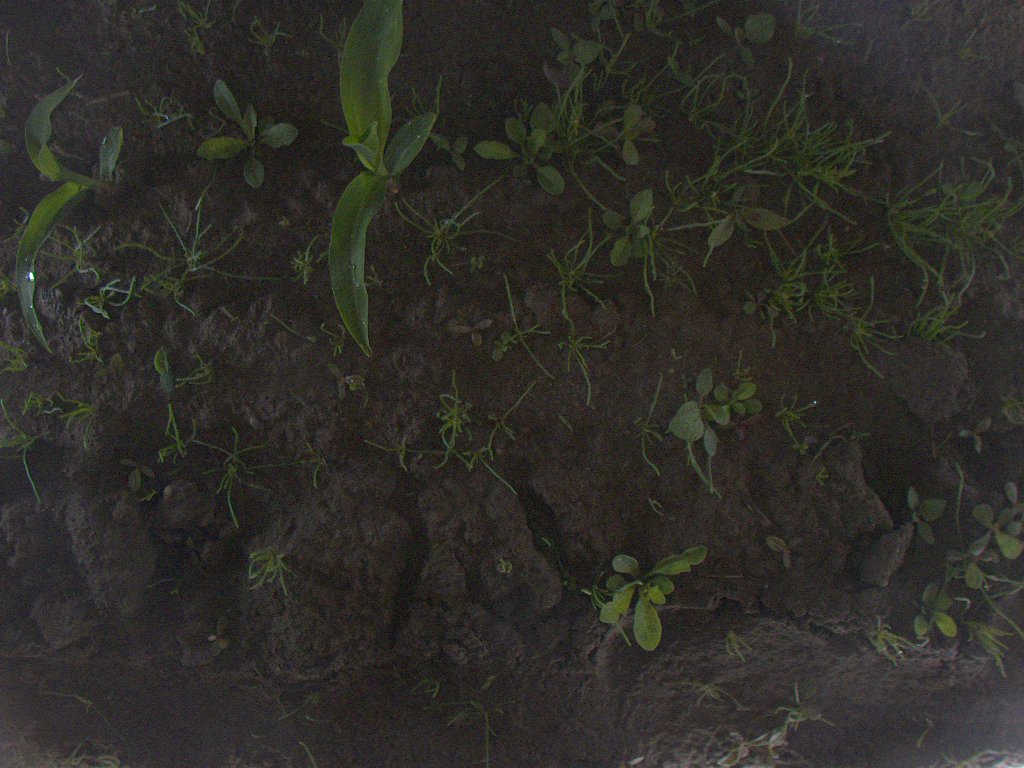
Crop: maize
Objects: maize, stem_maize, maize, stem_maize